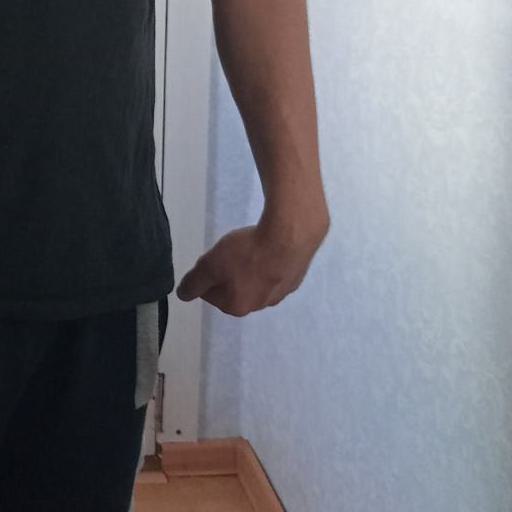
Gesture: no_gesture